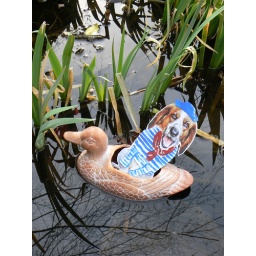
Hannah! enjoys a lovely sail out in a pond, i wish my boat trips looked half as fun.